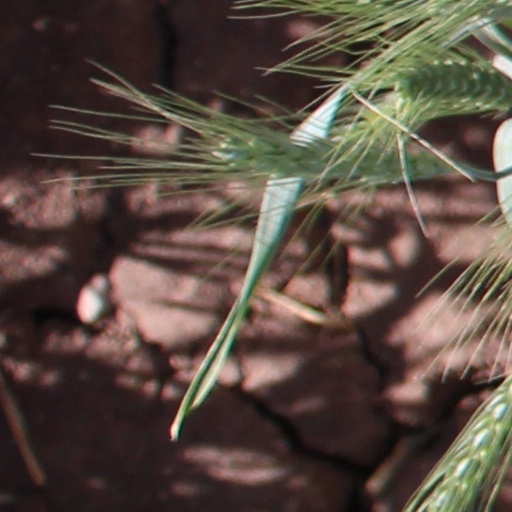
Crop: wheat